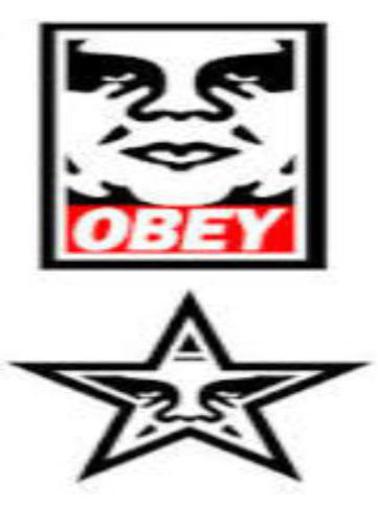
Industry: Clothes